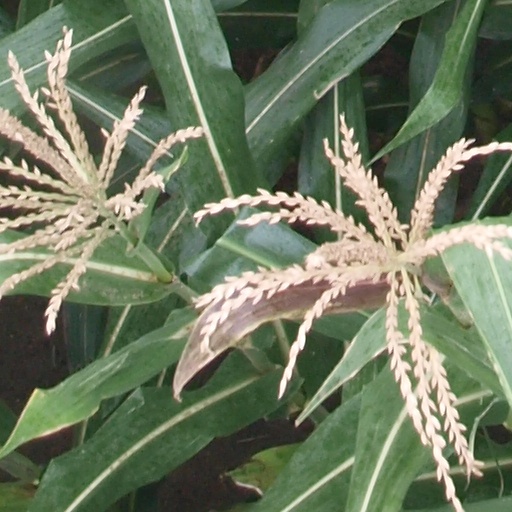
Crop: maize; corn